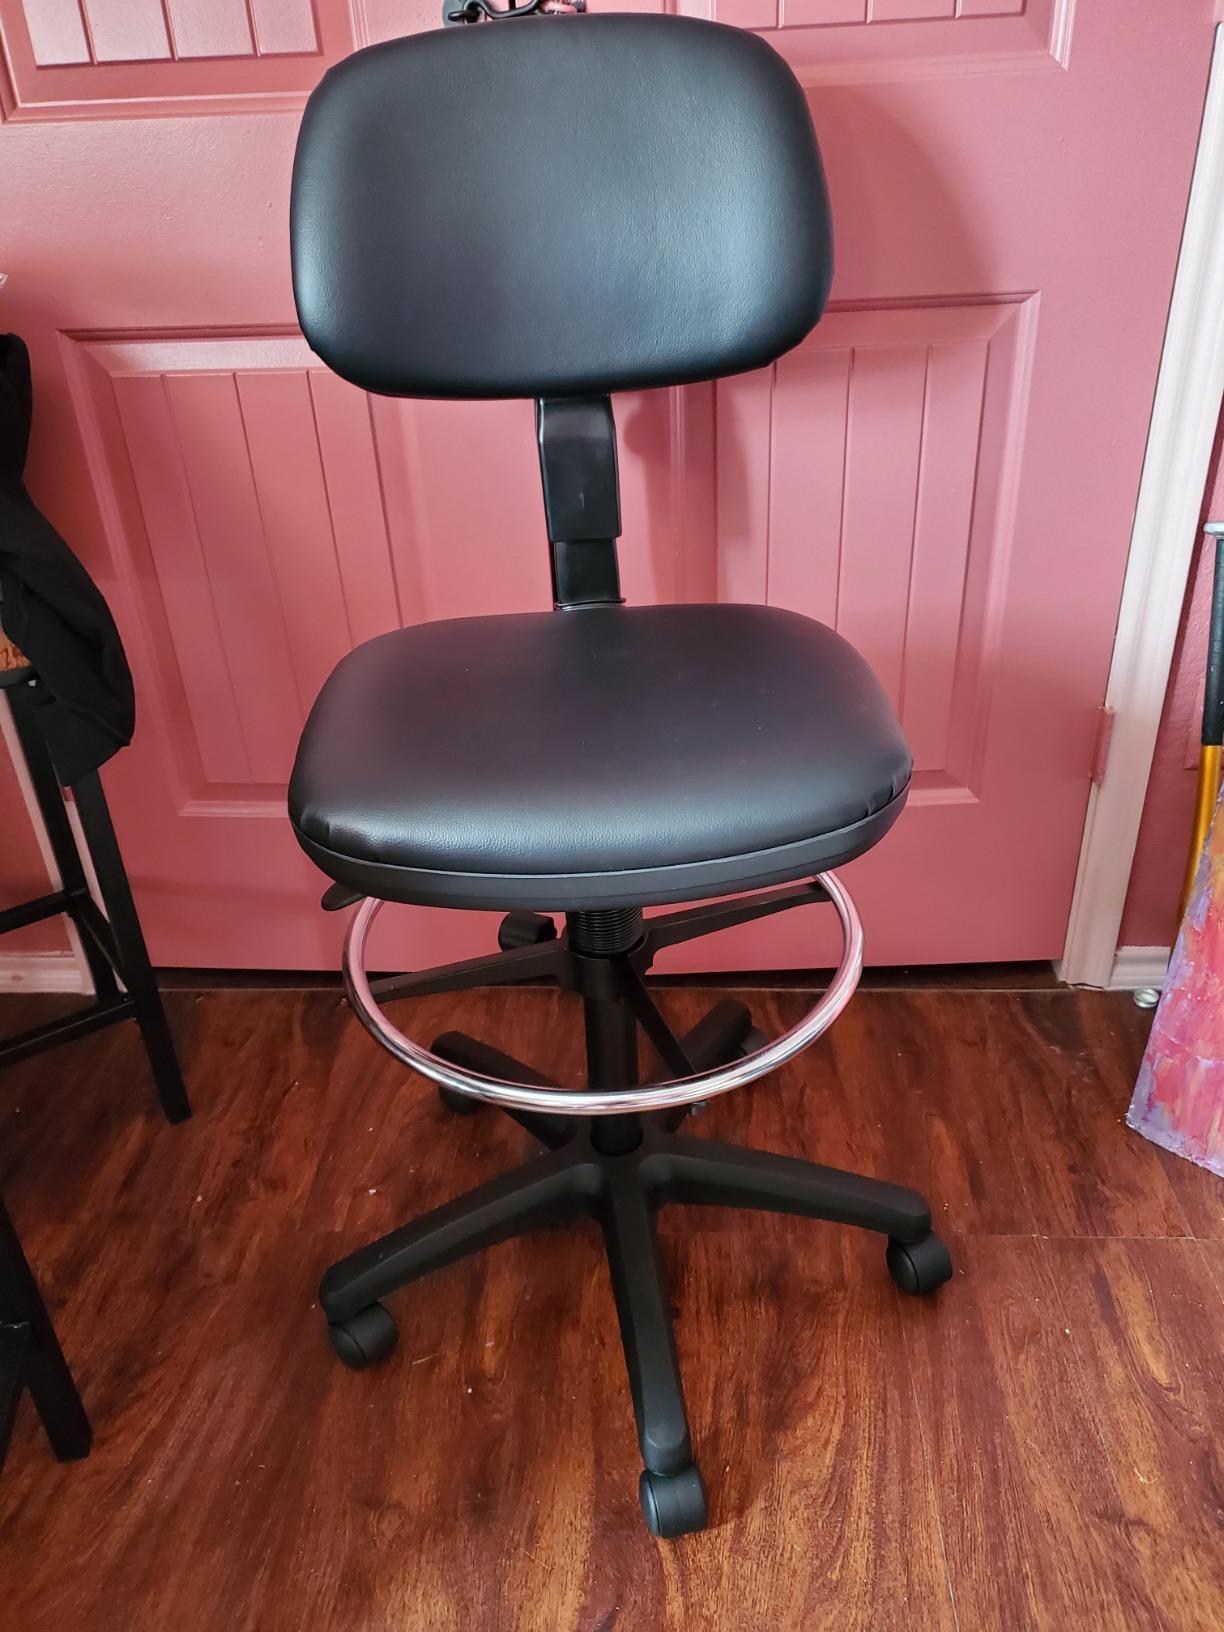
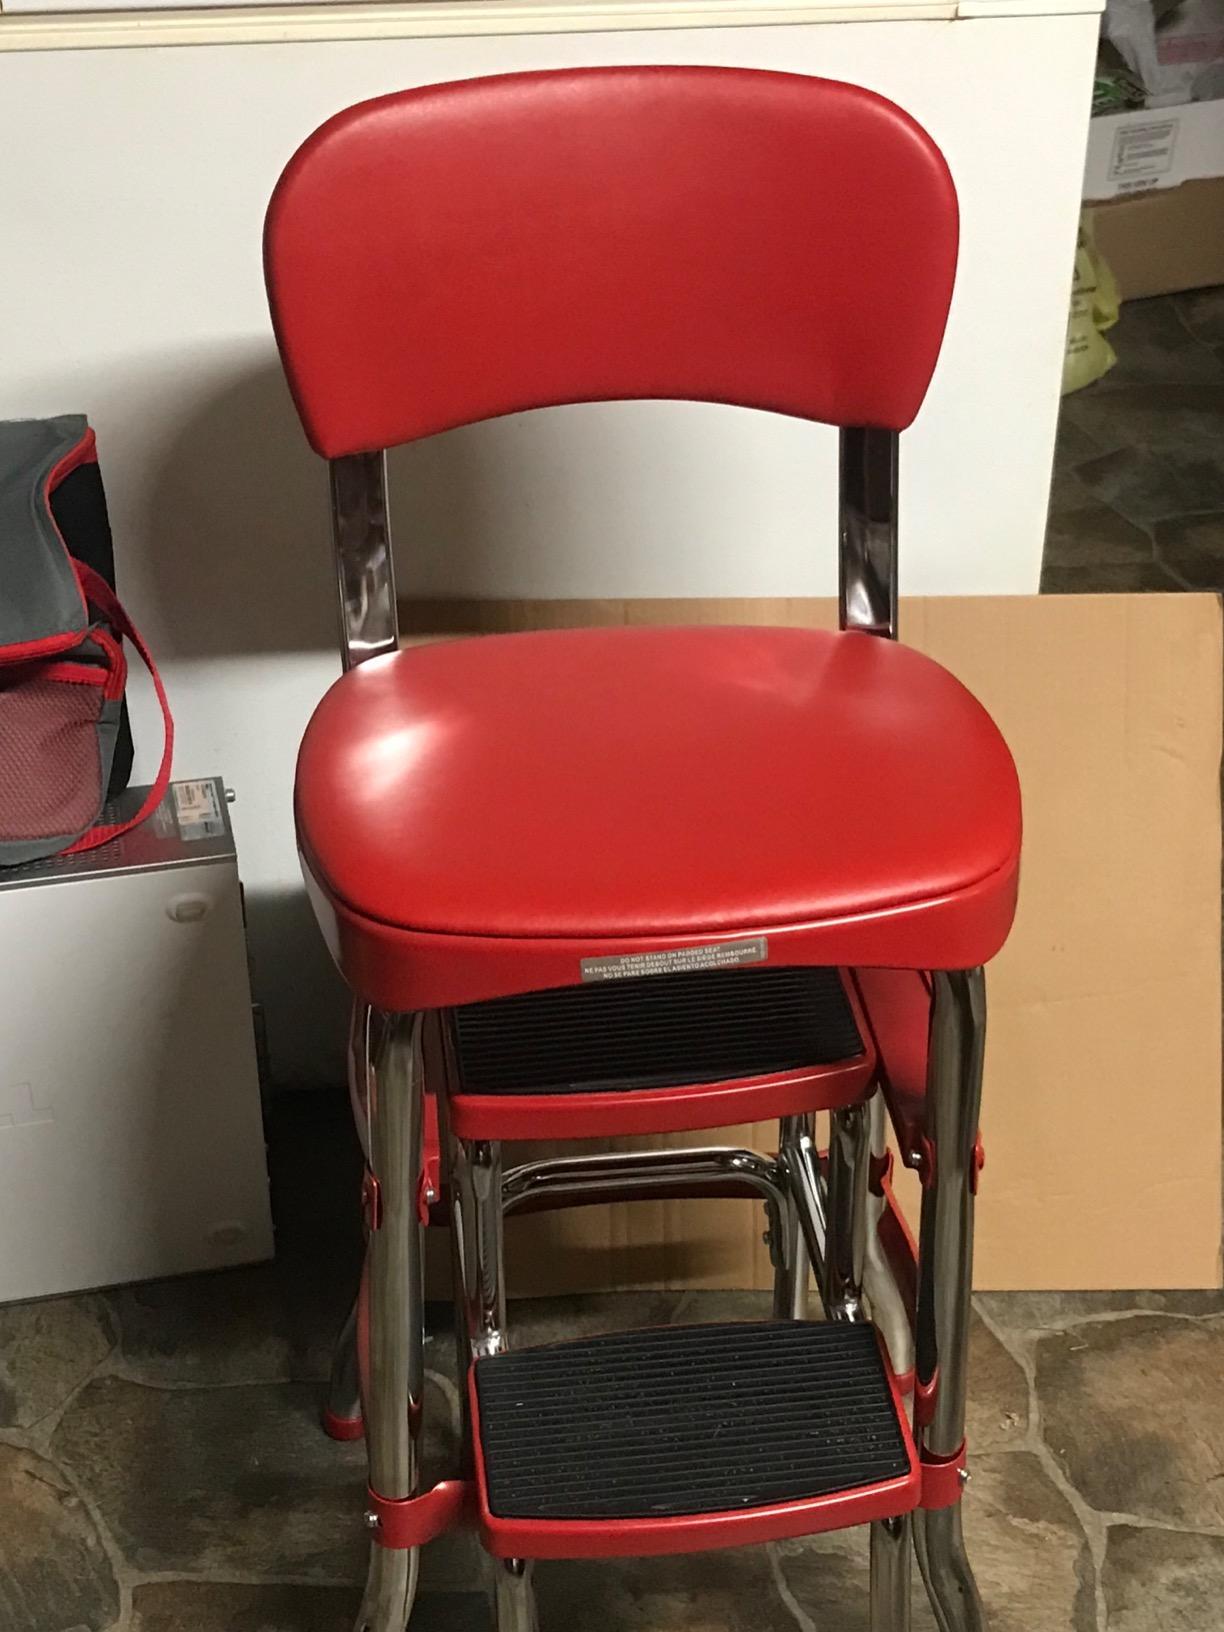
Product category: items_chair
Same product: no